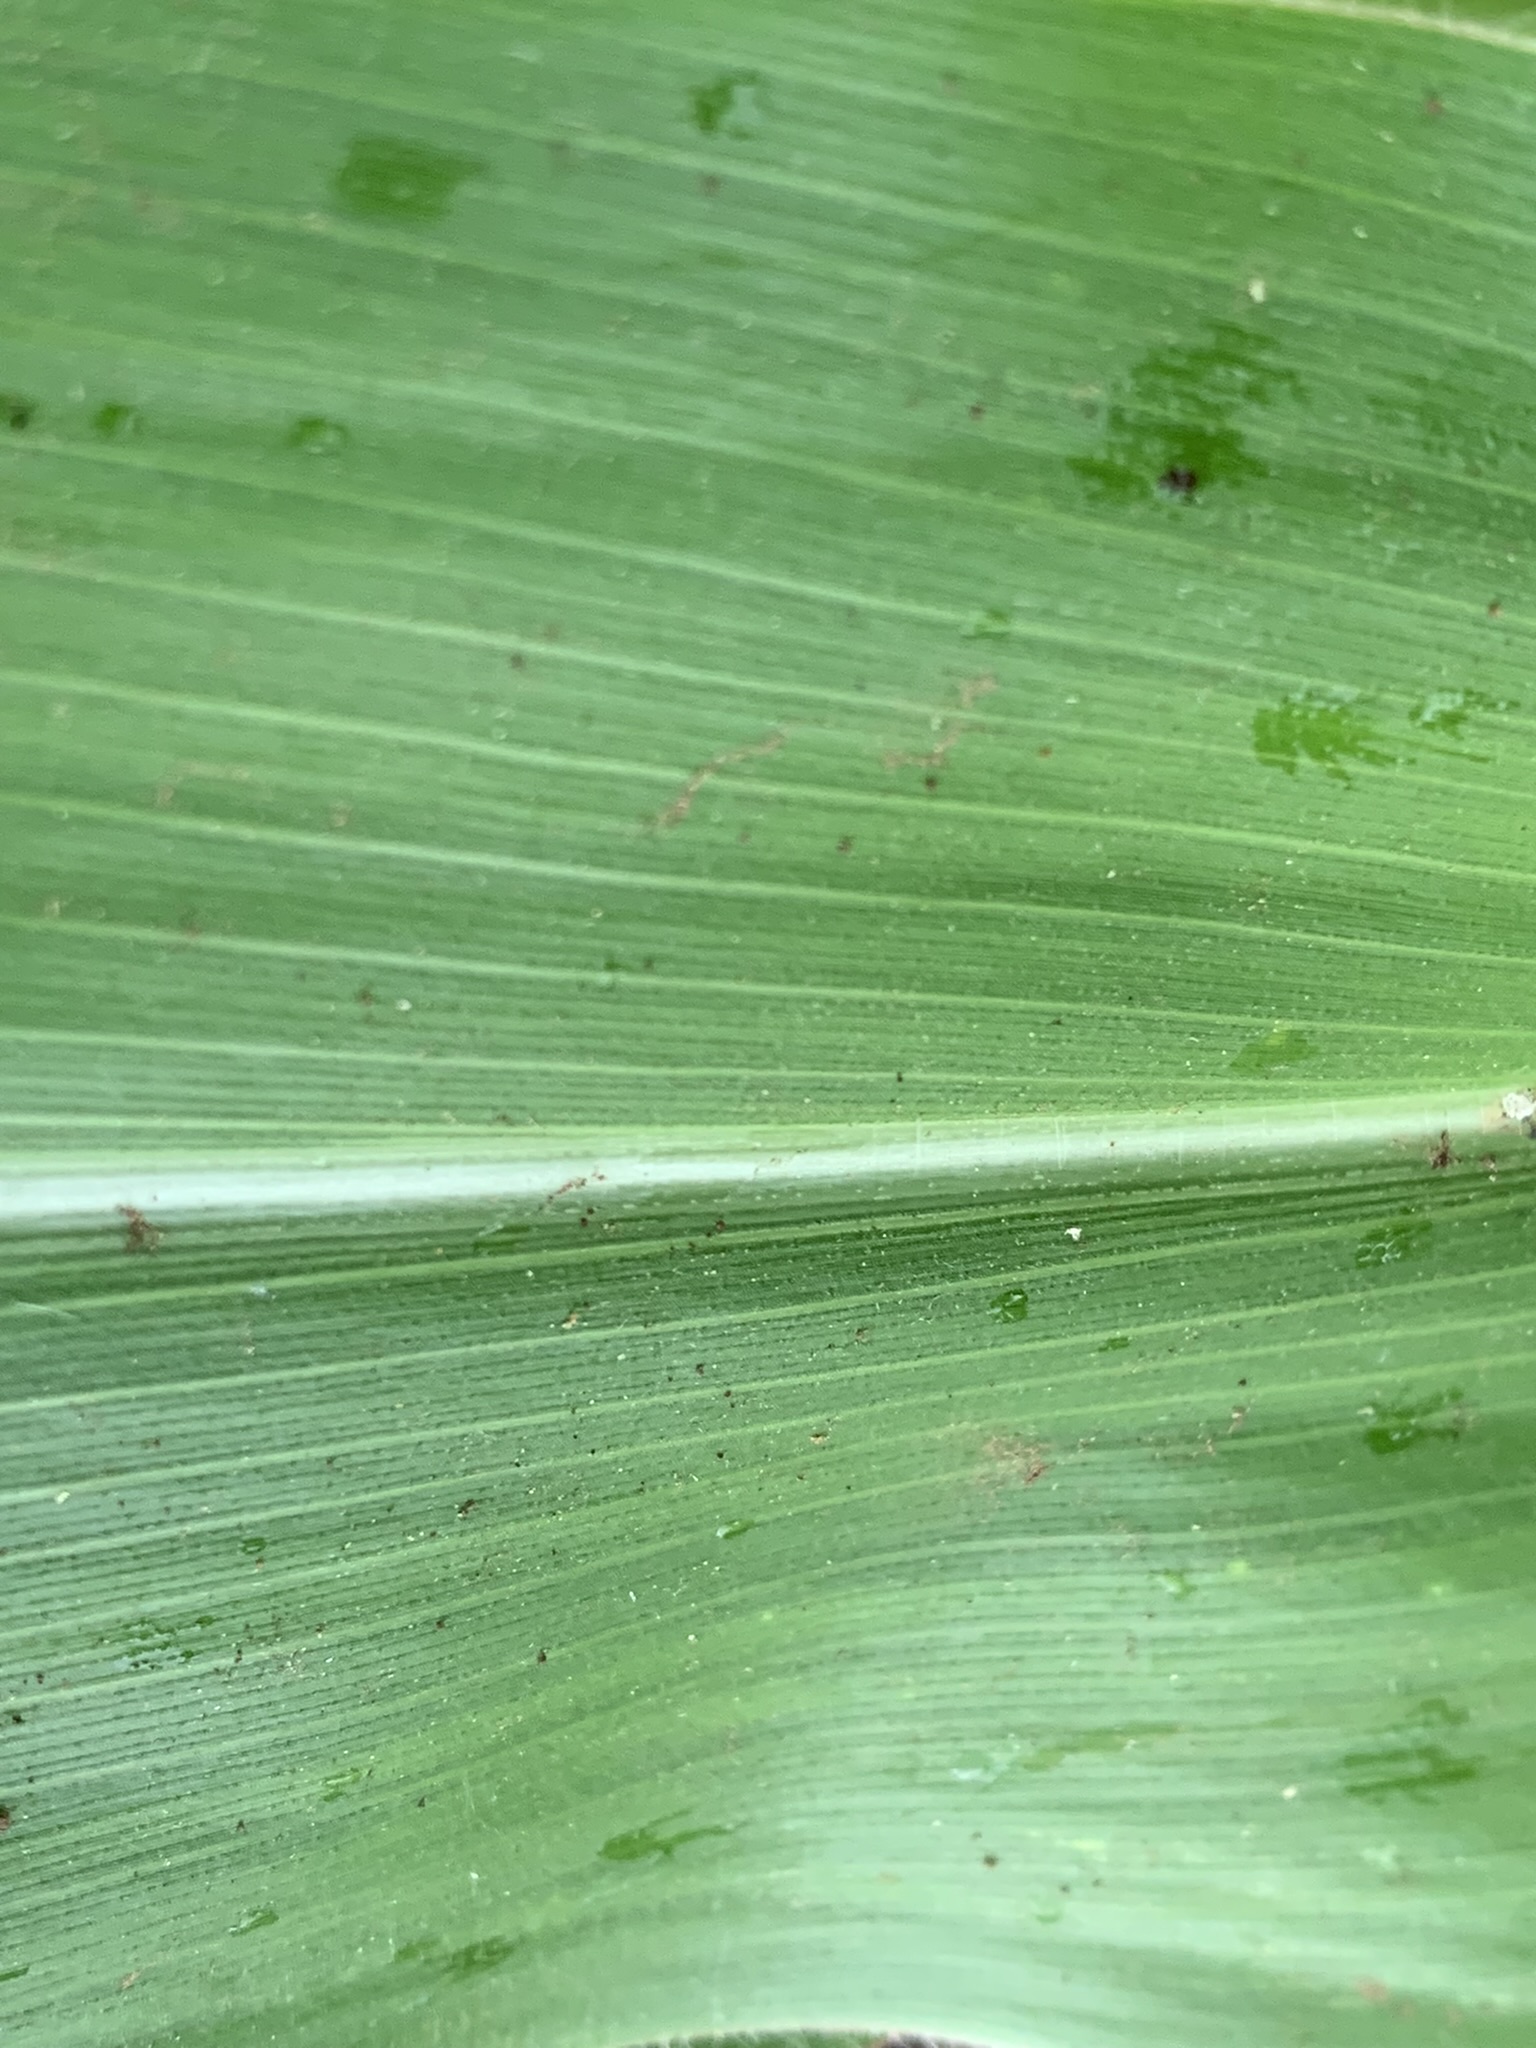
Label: Healthy